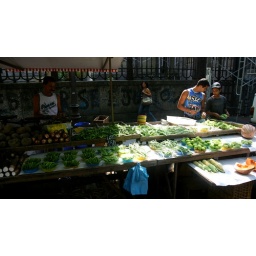
Every Saturday they had a market in the street full of colour with loads of delicious fruit and veg.